Kyōko Kagawa

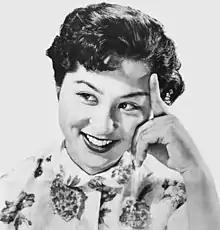
Kyōko Kagawa in 1954

is a Japanese actress. During her career spanning 70 years, she has worked with directors like Akira Kurosawa, Kenji Mizoguchi, Yasujirō Ozu and Mikio Naruse, appearing in films such as "Tokyo Story", "Sansho the Bailiff", "The Bad Sleep Well", "Mothra", and "High and Low".